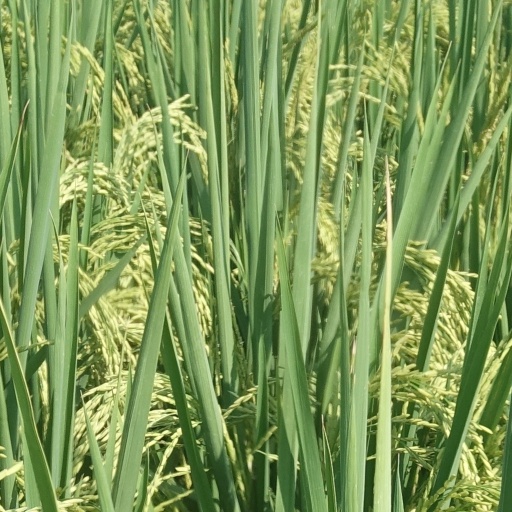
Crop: rice